Sanji Mmasenono Monageng

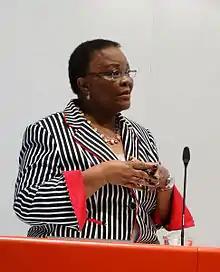

Sanji Mmasenono Monageng (born 9 August 1950) was a judge of the International Criminal Court (ICC) from 2009 to 2018.